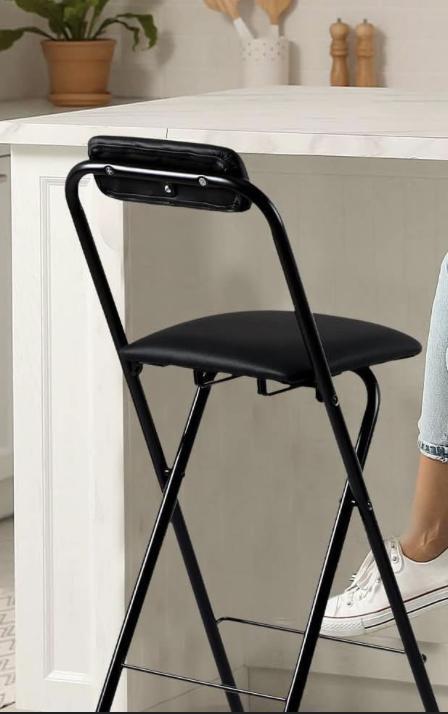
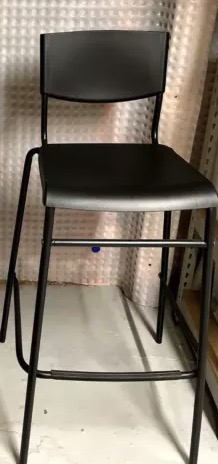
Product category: stool
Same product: no